Jim Brower

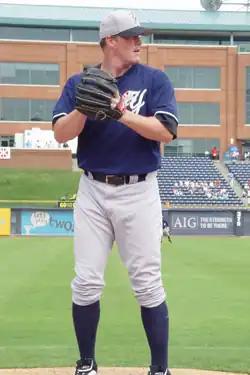
Brower with the Scranton/Wilkes-Barre Yankees in 2008

James Robert Brower (born December 29, 1972) is an American former professional baseball pitcher. He played for eight Major League Baseball (MLB) teams: the Cleveland Indians (-), Cincinnati Reds (-), Montreal Expos (2002), San Francisco Giants (-), Atlanta Braves, Baltimore Orioles, San Diego Padres (2006), and New York Yankees.